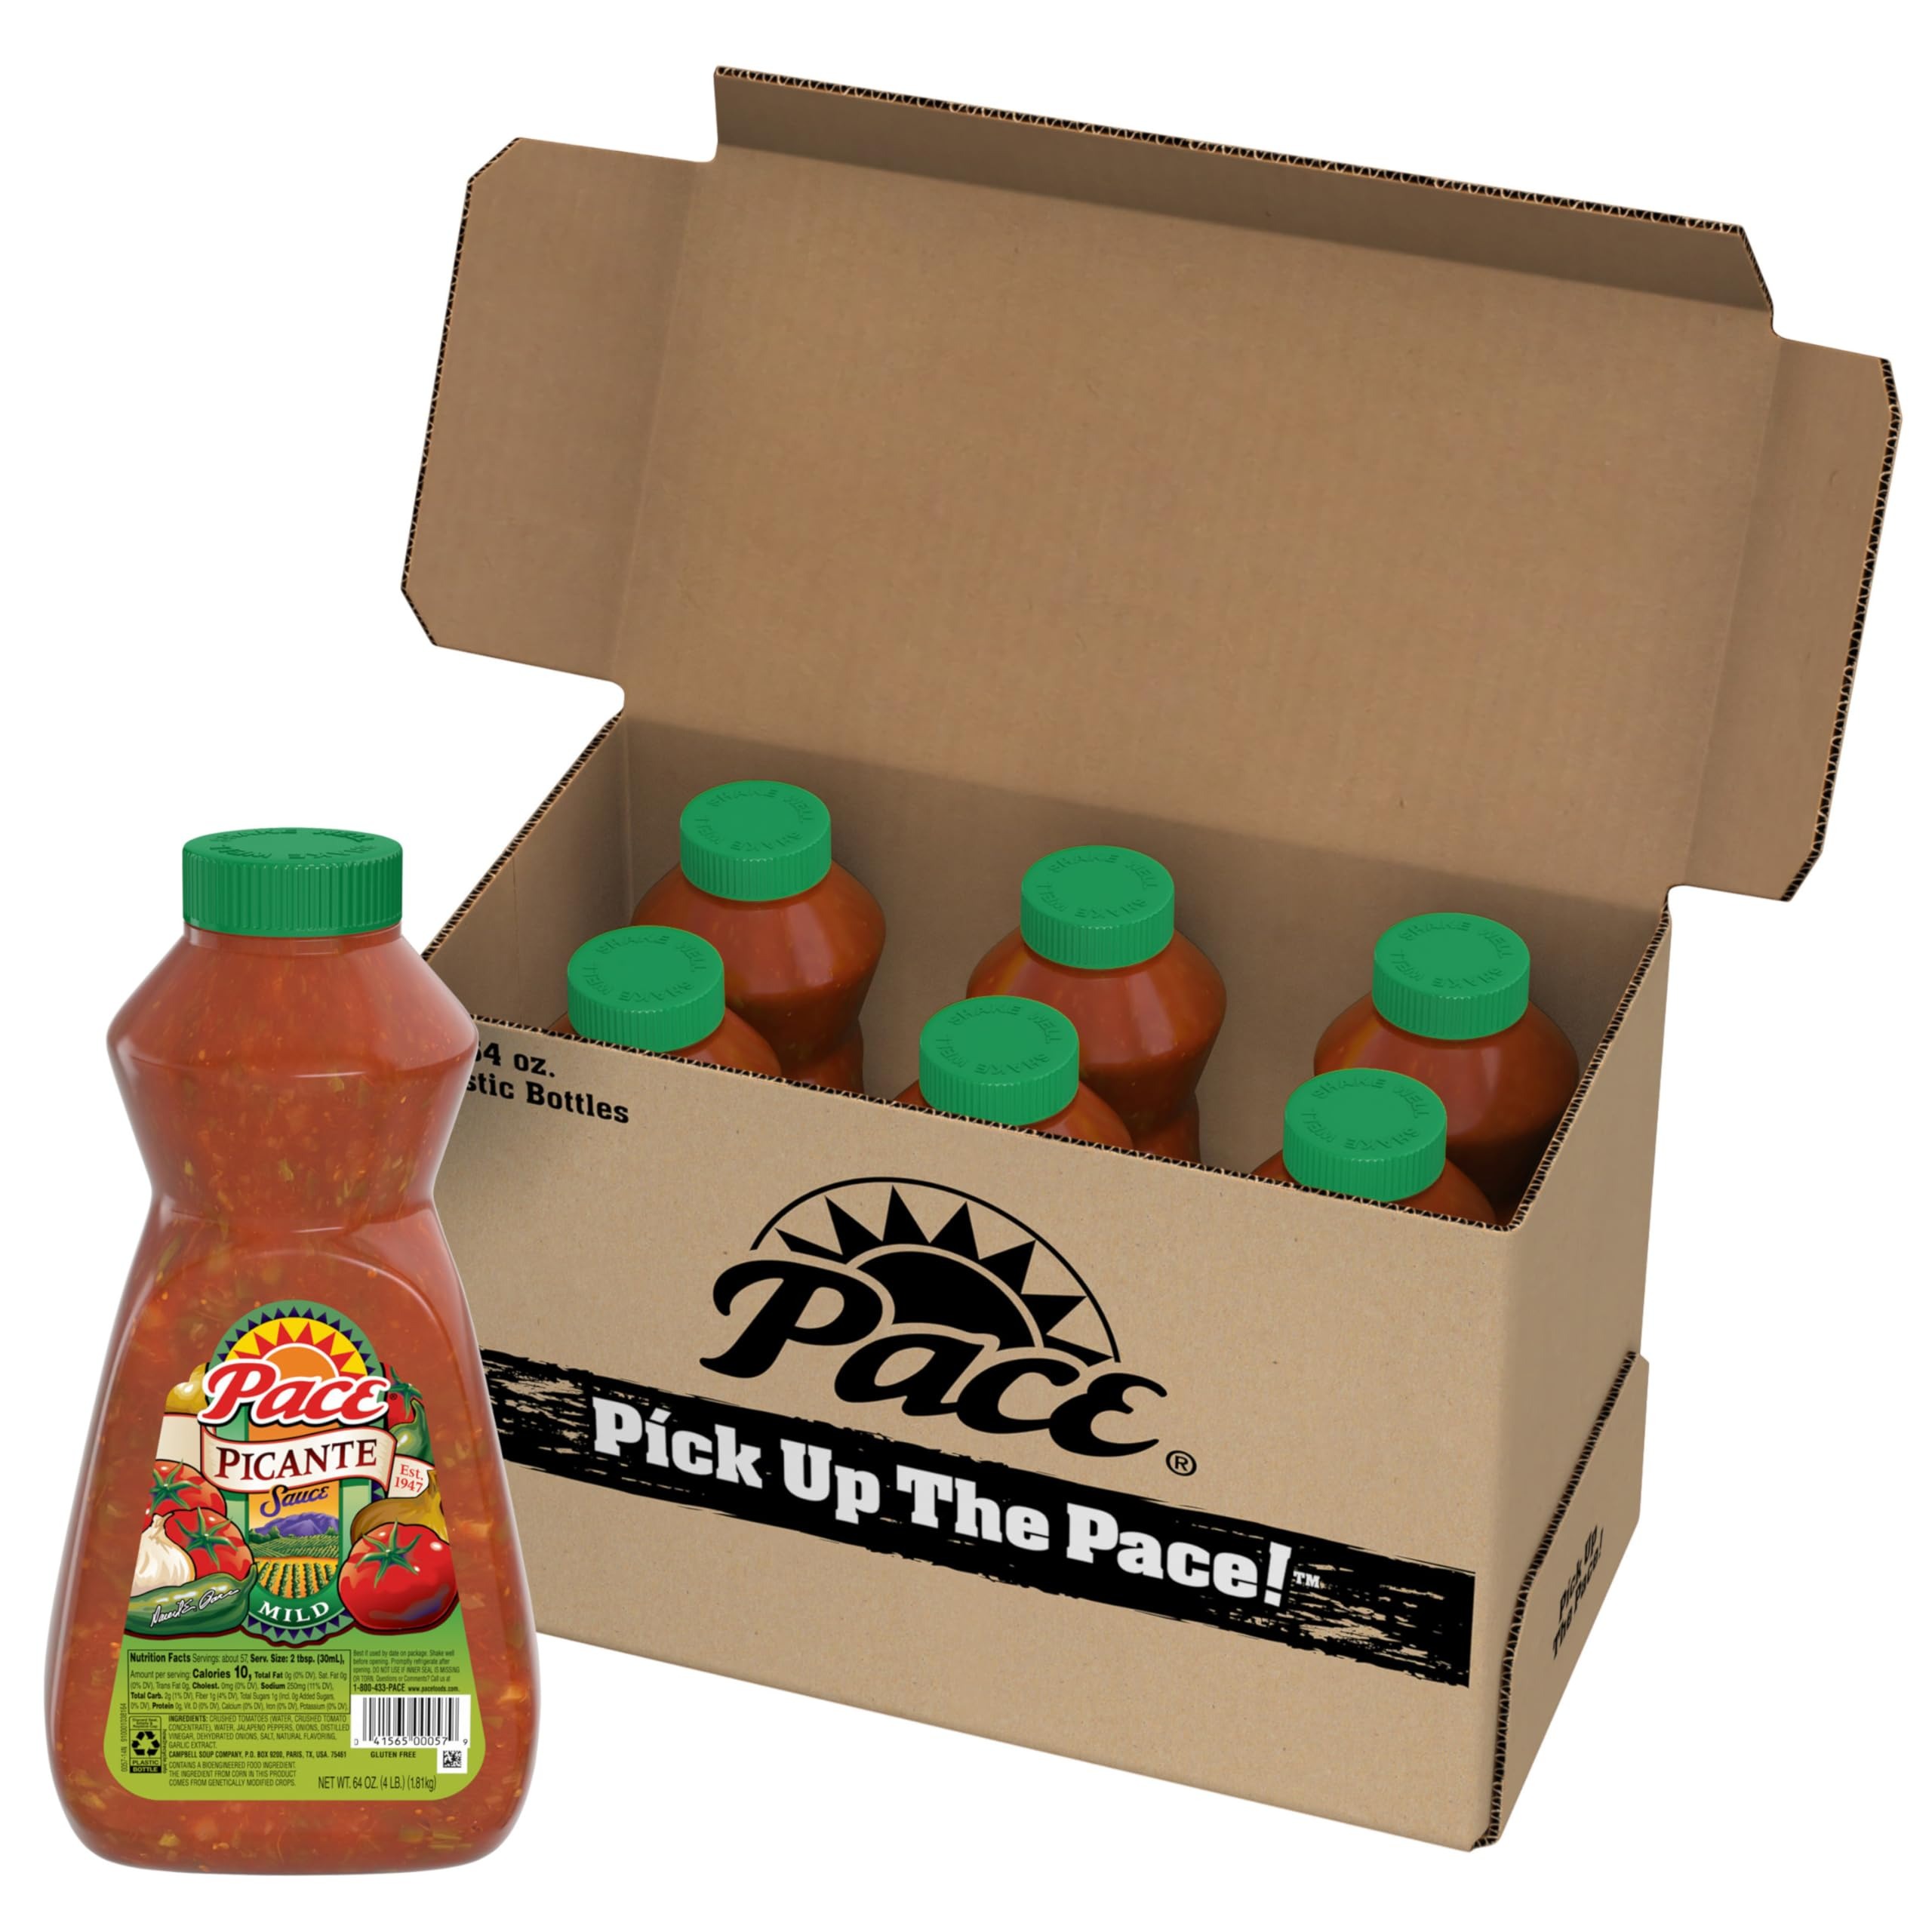
Item Name: Pace Mild Picante Sauce, 64 oz Bottle (Case of 6)
Bullet Point 1: One (1) 64 oz Bottle of Pace Mild Picante Sauce
Bullet Point 2: A picante sauce ideal for dips and toppings, made with hand-picked jalapenos and tomatoes picked at the peak of freshness
Bullet Point 3: Savor the mild heat with our picante sauce
Bullet Point 4: Enjoy Pace Picante sauce, crafted with vegetables grown in the USA, perfect for your favorite dips and toppings without any artificial additives
Bullet Point 5: Gluten free and made with no artificial colors, flavors, or preservatives; Vegetarian
Value: 384.0
Unit: Ounce

Price: 8.89